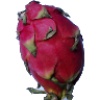
Label: red_pitahaya